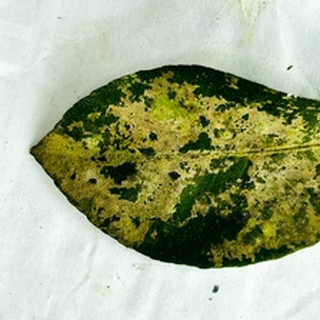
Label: lemon_sooty_mould